List of battleships of France

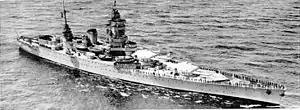
Prewar photo of "Dunkerque"

The amendment to the 1912 naval law called for four ships to be ordered in 1915. Design work for the new vessels began in mid-1913, and since longer graving docks would soon be completed in Brest and Toulon, the new ships would not be limited by infrastructure. The naval command considered increasing the caliber to to keep pace with the latest British battleships of the , but the French did not yet have a gun of that caliber completed, and the delays necessary to design and test it were deemed unacceptable. Additionally, the French expected to be fighting at ranges where the existing 340 mm gun was able to defeat heavy armor, so there was little need to step up to the larger caliber. The 340 mm gun was adopted, but to improve the ships' firepower, a fourth quadruple turret was added. The ships were allocated to shipyards in late 1913, with work to begin on the first two in January 1915, with the second pair to follow at an unspecified time. Work to complete the design continued into 1914, but the details of the ships' underwater protection system had not yet been finalized by the time war broke out in August 1914. With the start of the war, the project was cancelled; no work was done and no material was assembled for the vessels.